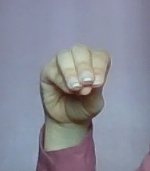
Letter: ha